Potez 60

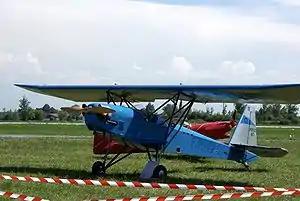

The Potez 60 sometimes named the "Sauterelle" ("Grasshopper") is a French 1930s parasol-wing open-cockpit trainer. It had a wide-track tailwheel landing gear and is powered by a 45 kW (60 hp) Potez 3B uncowled radial engine. An order for 250 was placed by the French government, but deliveries stopped after 155 aircraft were produced.